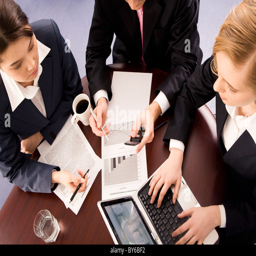
view from above of business group sitting round table and interacting with each other